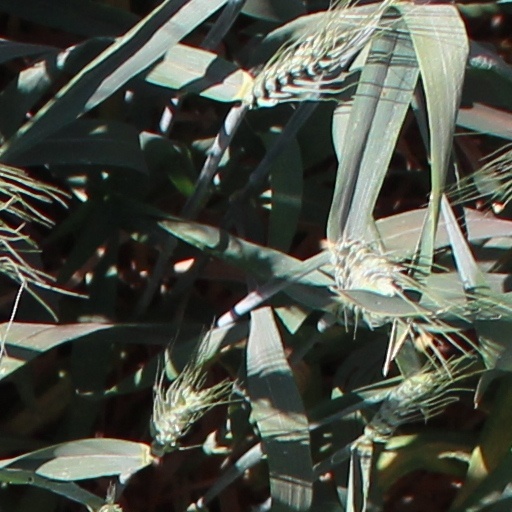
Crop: wheat